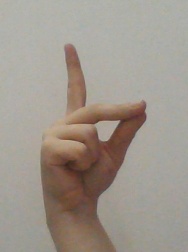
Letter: ta